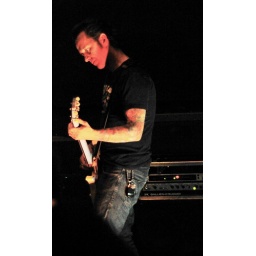
Whoa Nellie playing in the black box at the Gateway Film Center in Columbus on 04/22/10.